Effects of Hurricane Wilma in Florida

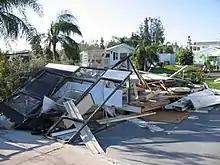
A trailer demolished by Wilma in Lee County

Along Florida's west coast, Wilma produced hurricane-force wind gusts as far north as Lee County, with the storm's eyewall moving across the Collier-Lee county line. Page Field near Fort Myers observed a sustained wind speed of , while Southwest Florida International Airport recorded a wind gust of . Farther south, a C-MAN station at Big Carlos Pass measured sustained winds of and gusts of . Approximately 208,000 electrical subscribers lost electricity during the storm. A total of 2,986 homes experienced some degree of damage, with 153 suffering major damage and 14 being potentially destroyed. Additionally, winds damaged 110 businesses, 5 possibly beyond repairs. Insured and uninsured damages throughout the county totaled around $101 million. Damage to county properties totaled close to $4 million. One indirect fatality occurred in Lee County; a power outage caused the death of an oxygen equipment-dependent woman.